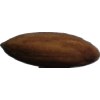
Label: almonds